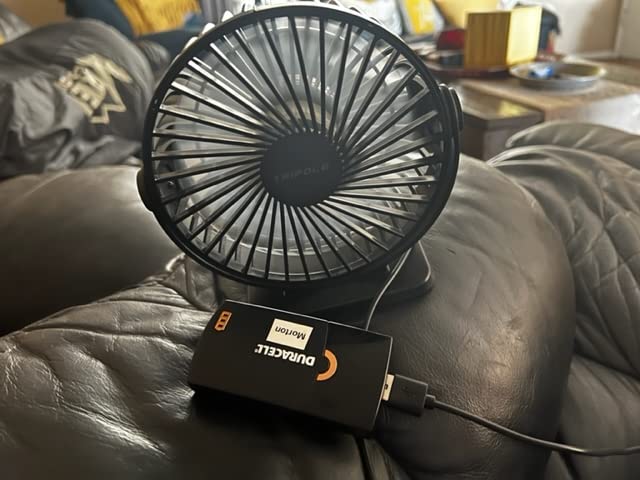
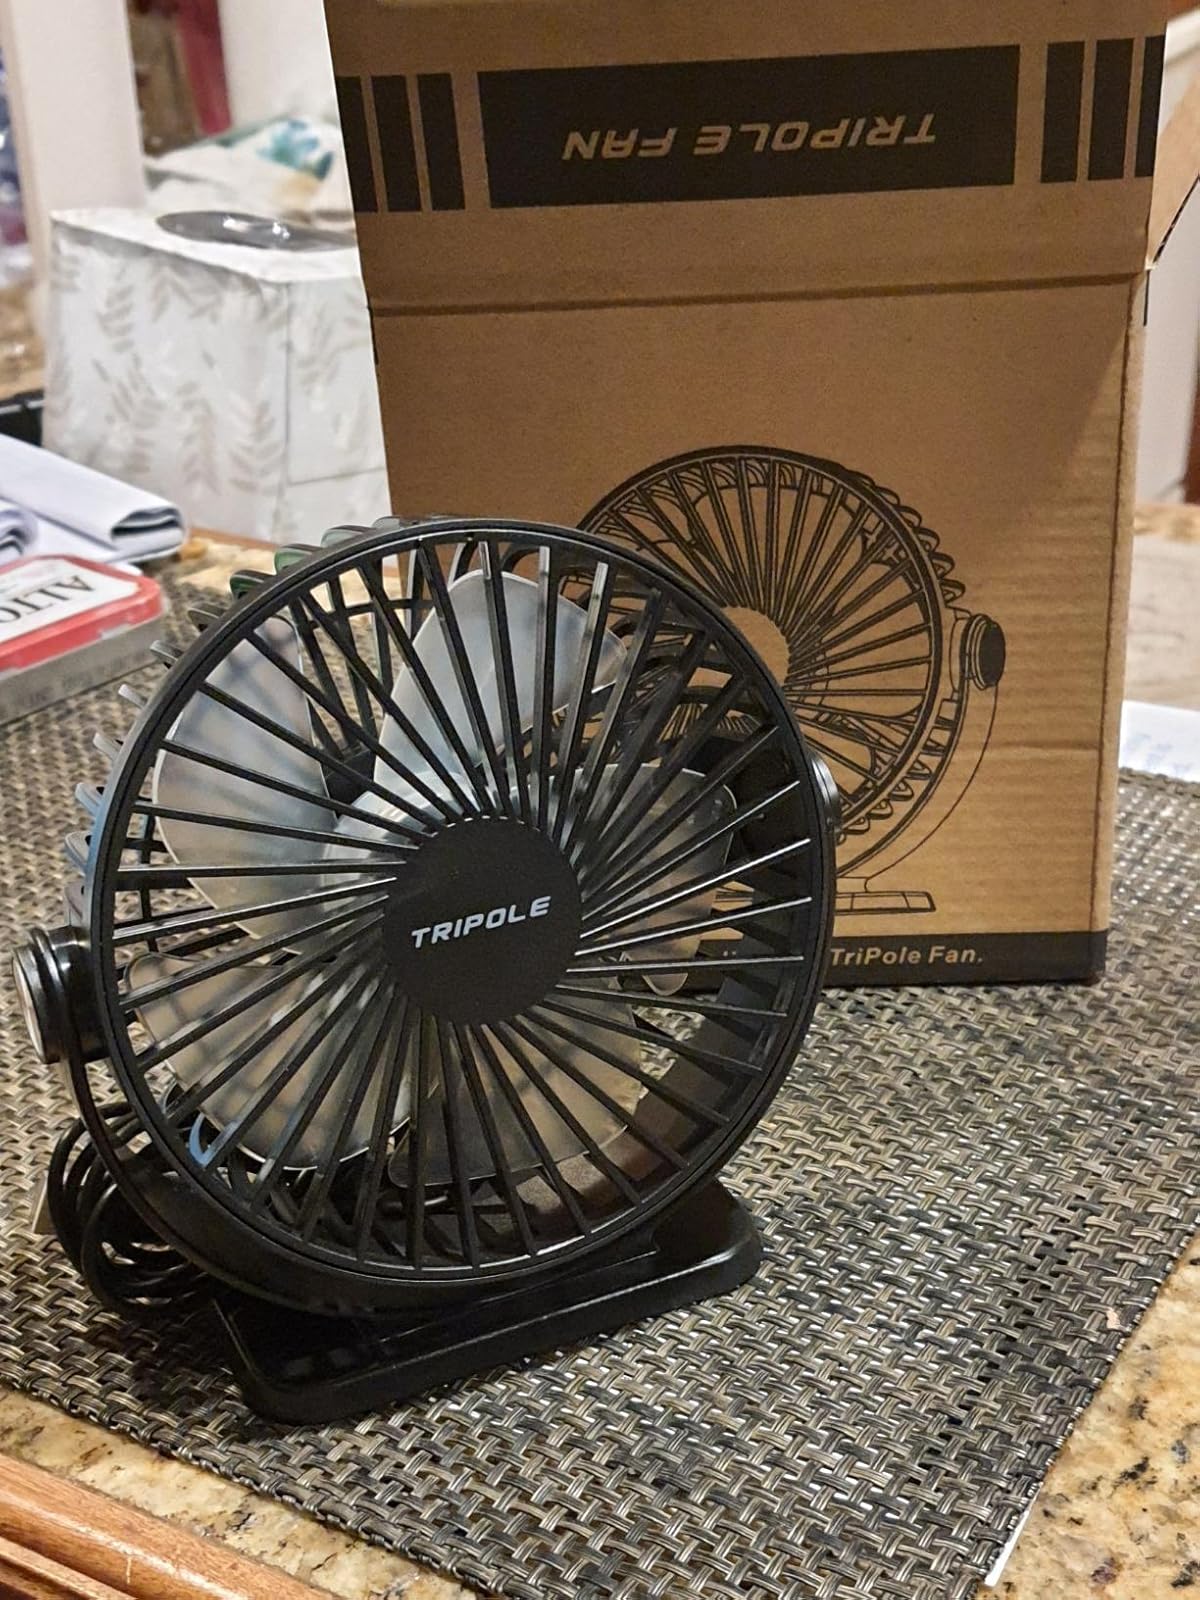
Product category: fan
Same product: yes